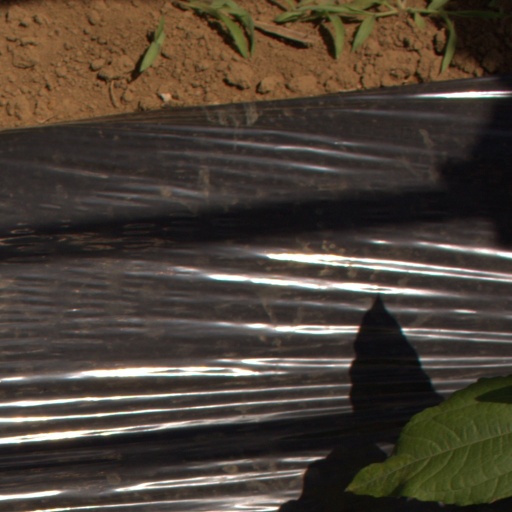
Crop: Jerusalem artichoke